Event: Nepal Earthquake
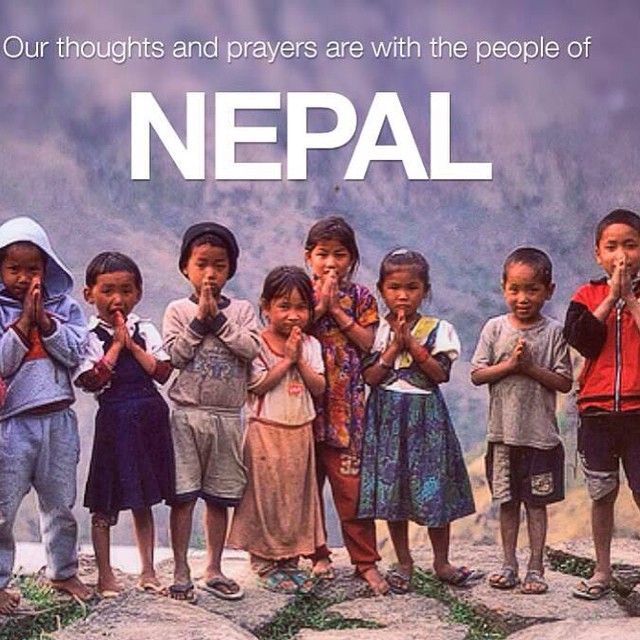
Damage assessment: no_damage